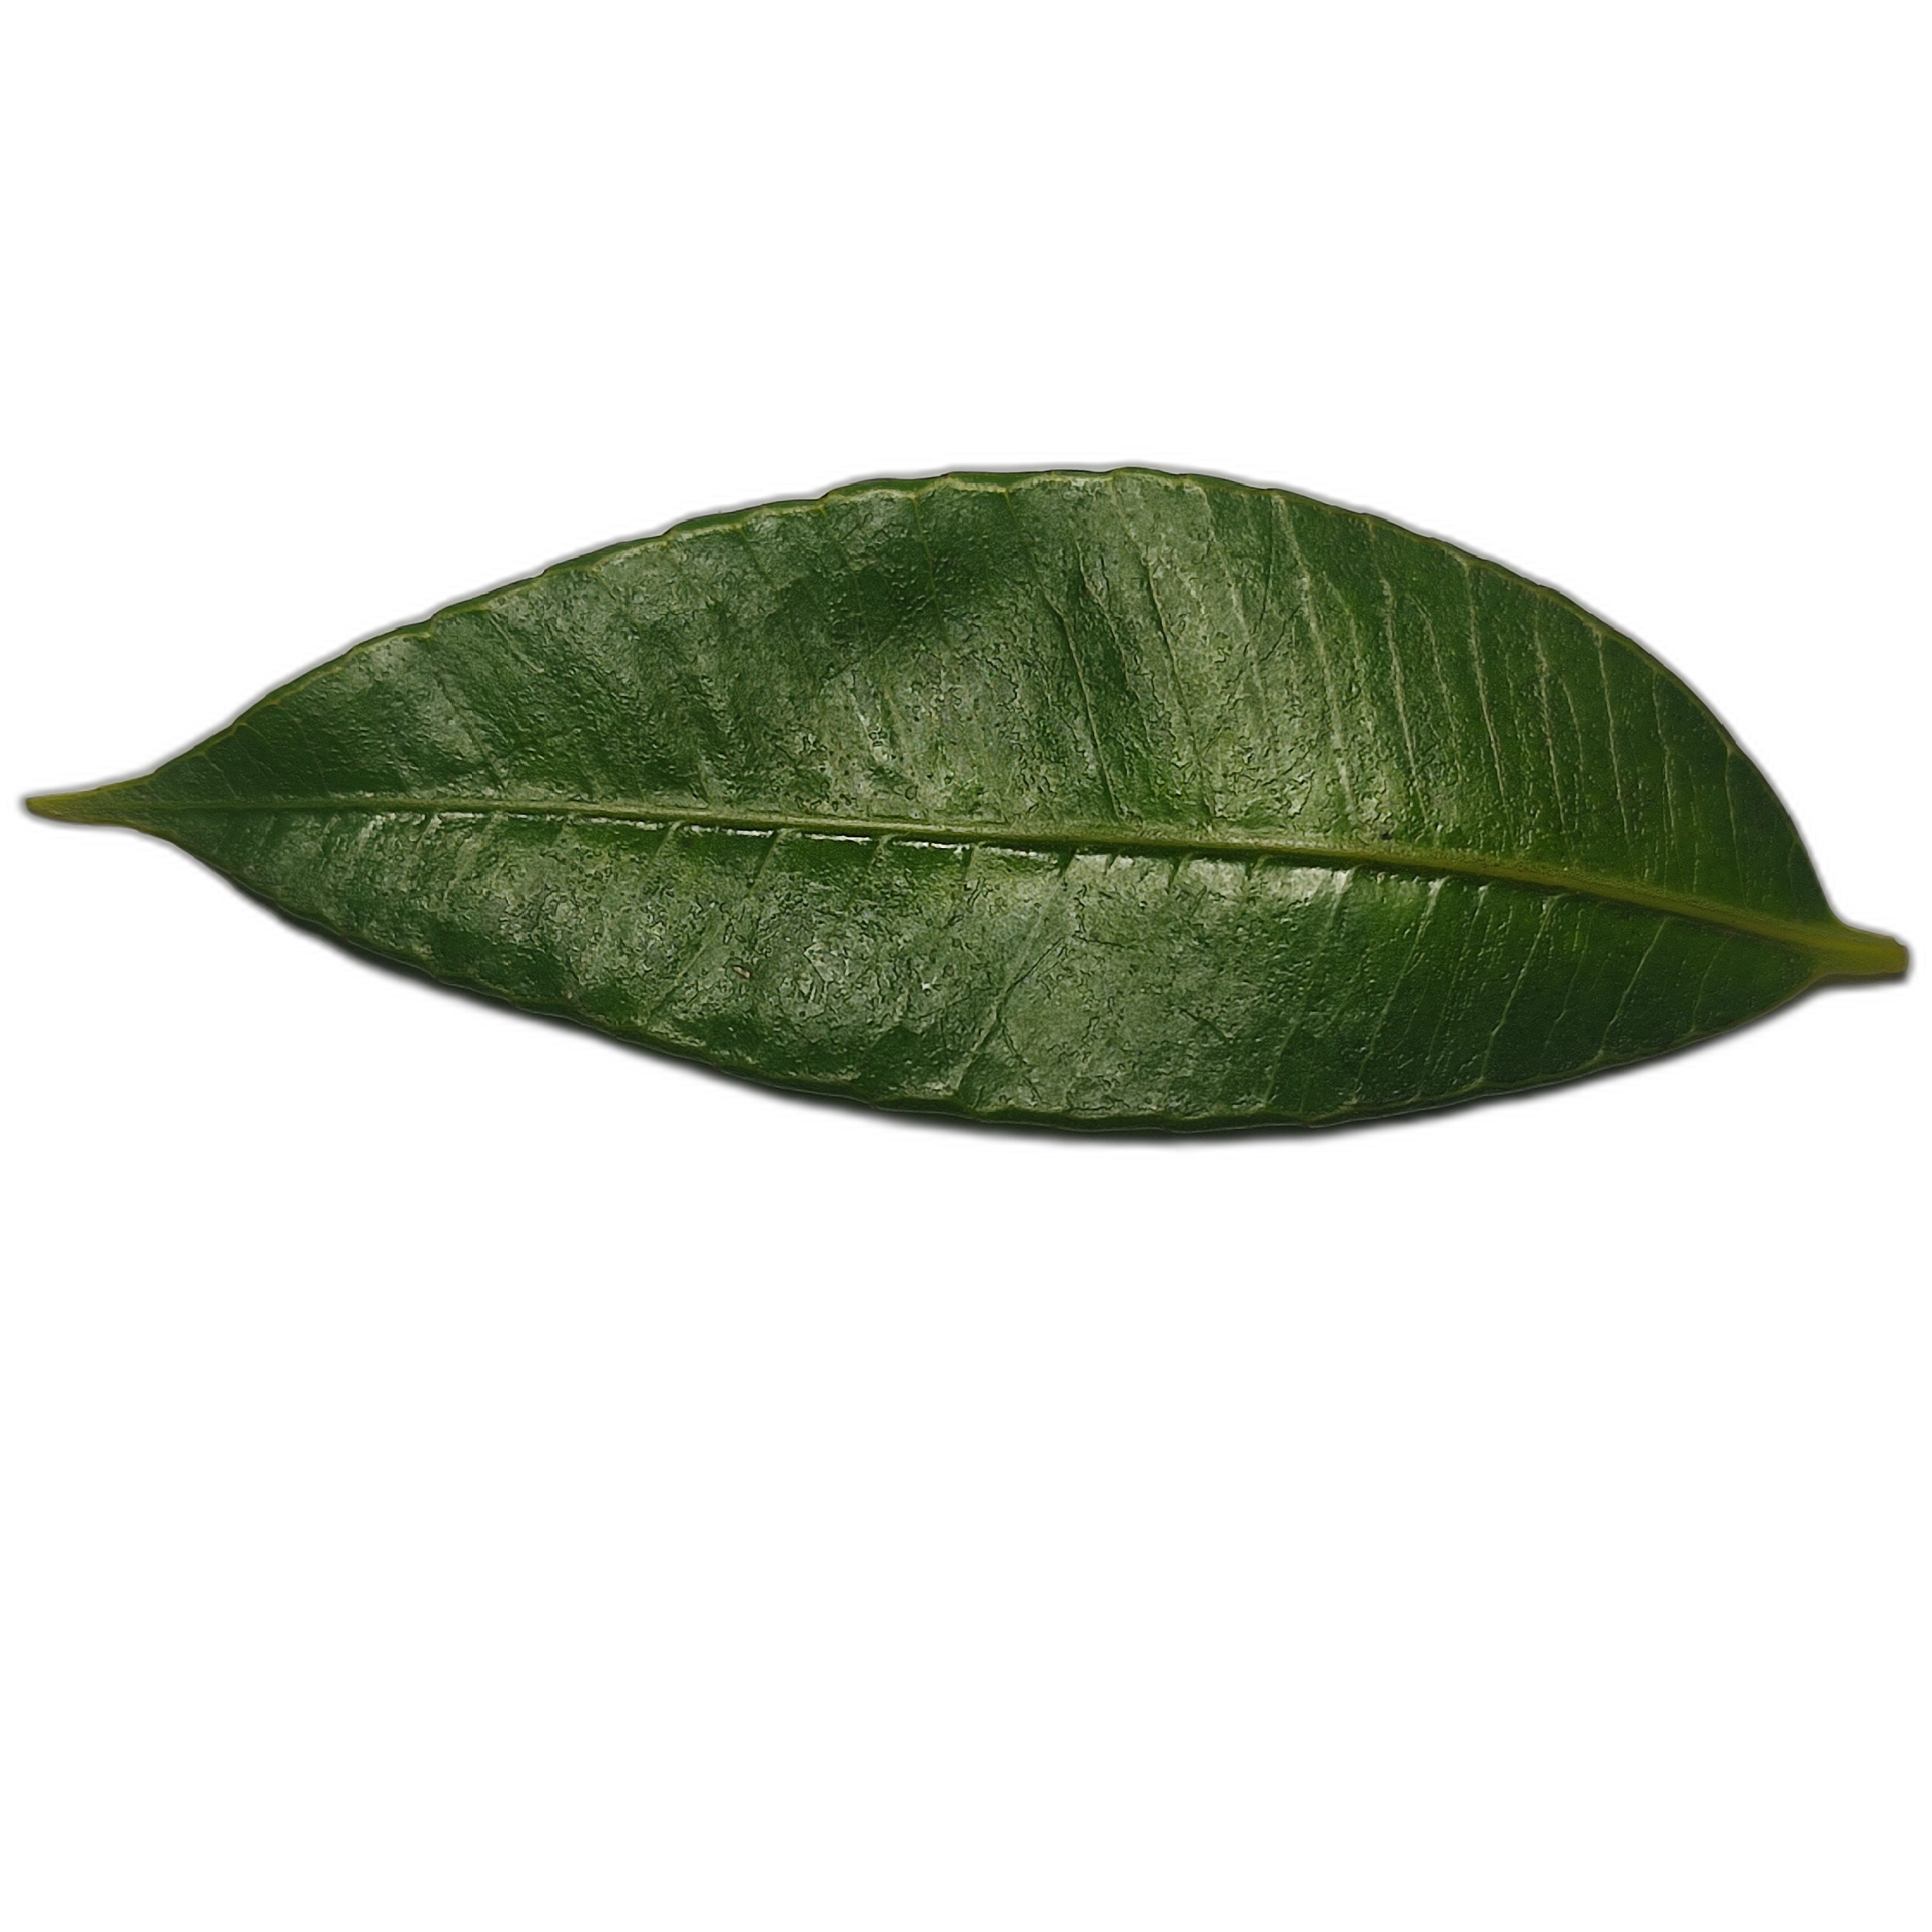
Label: healthy